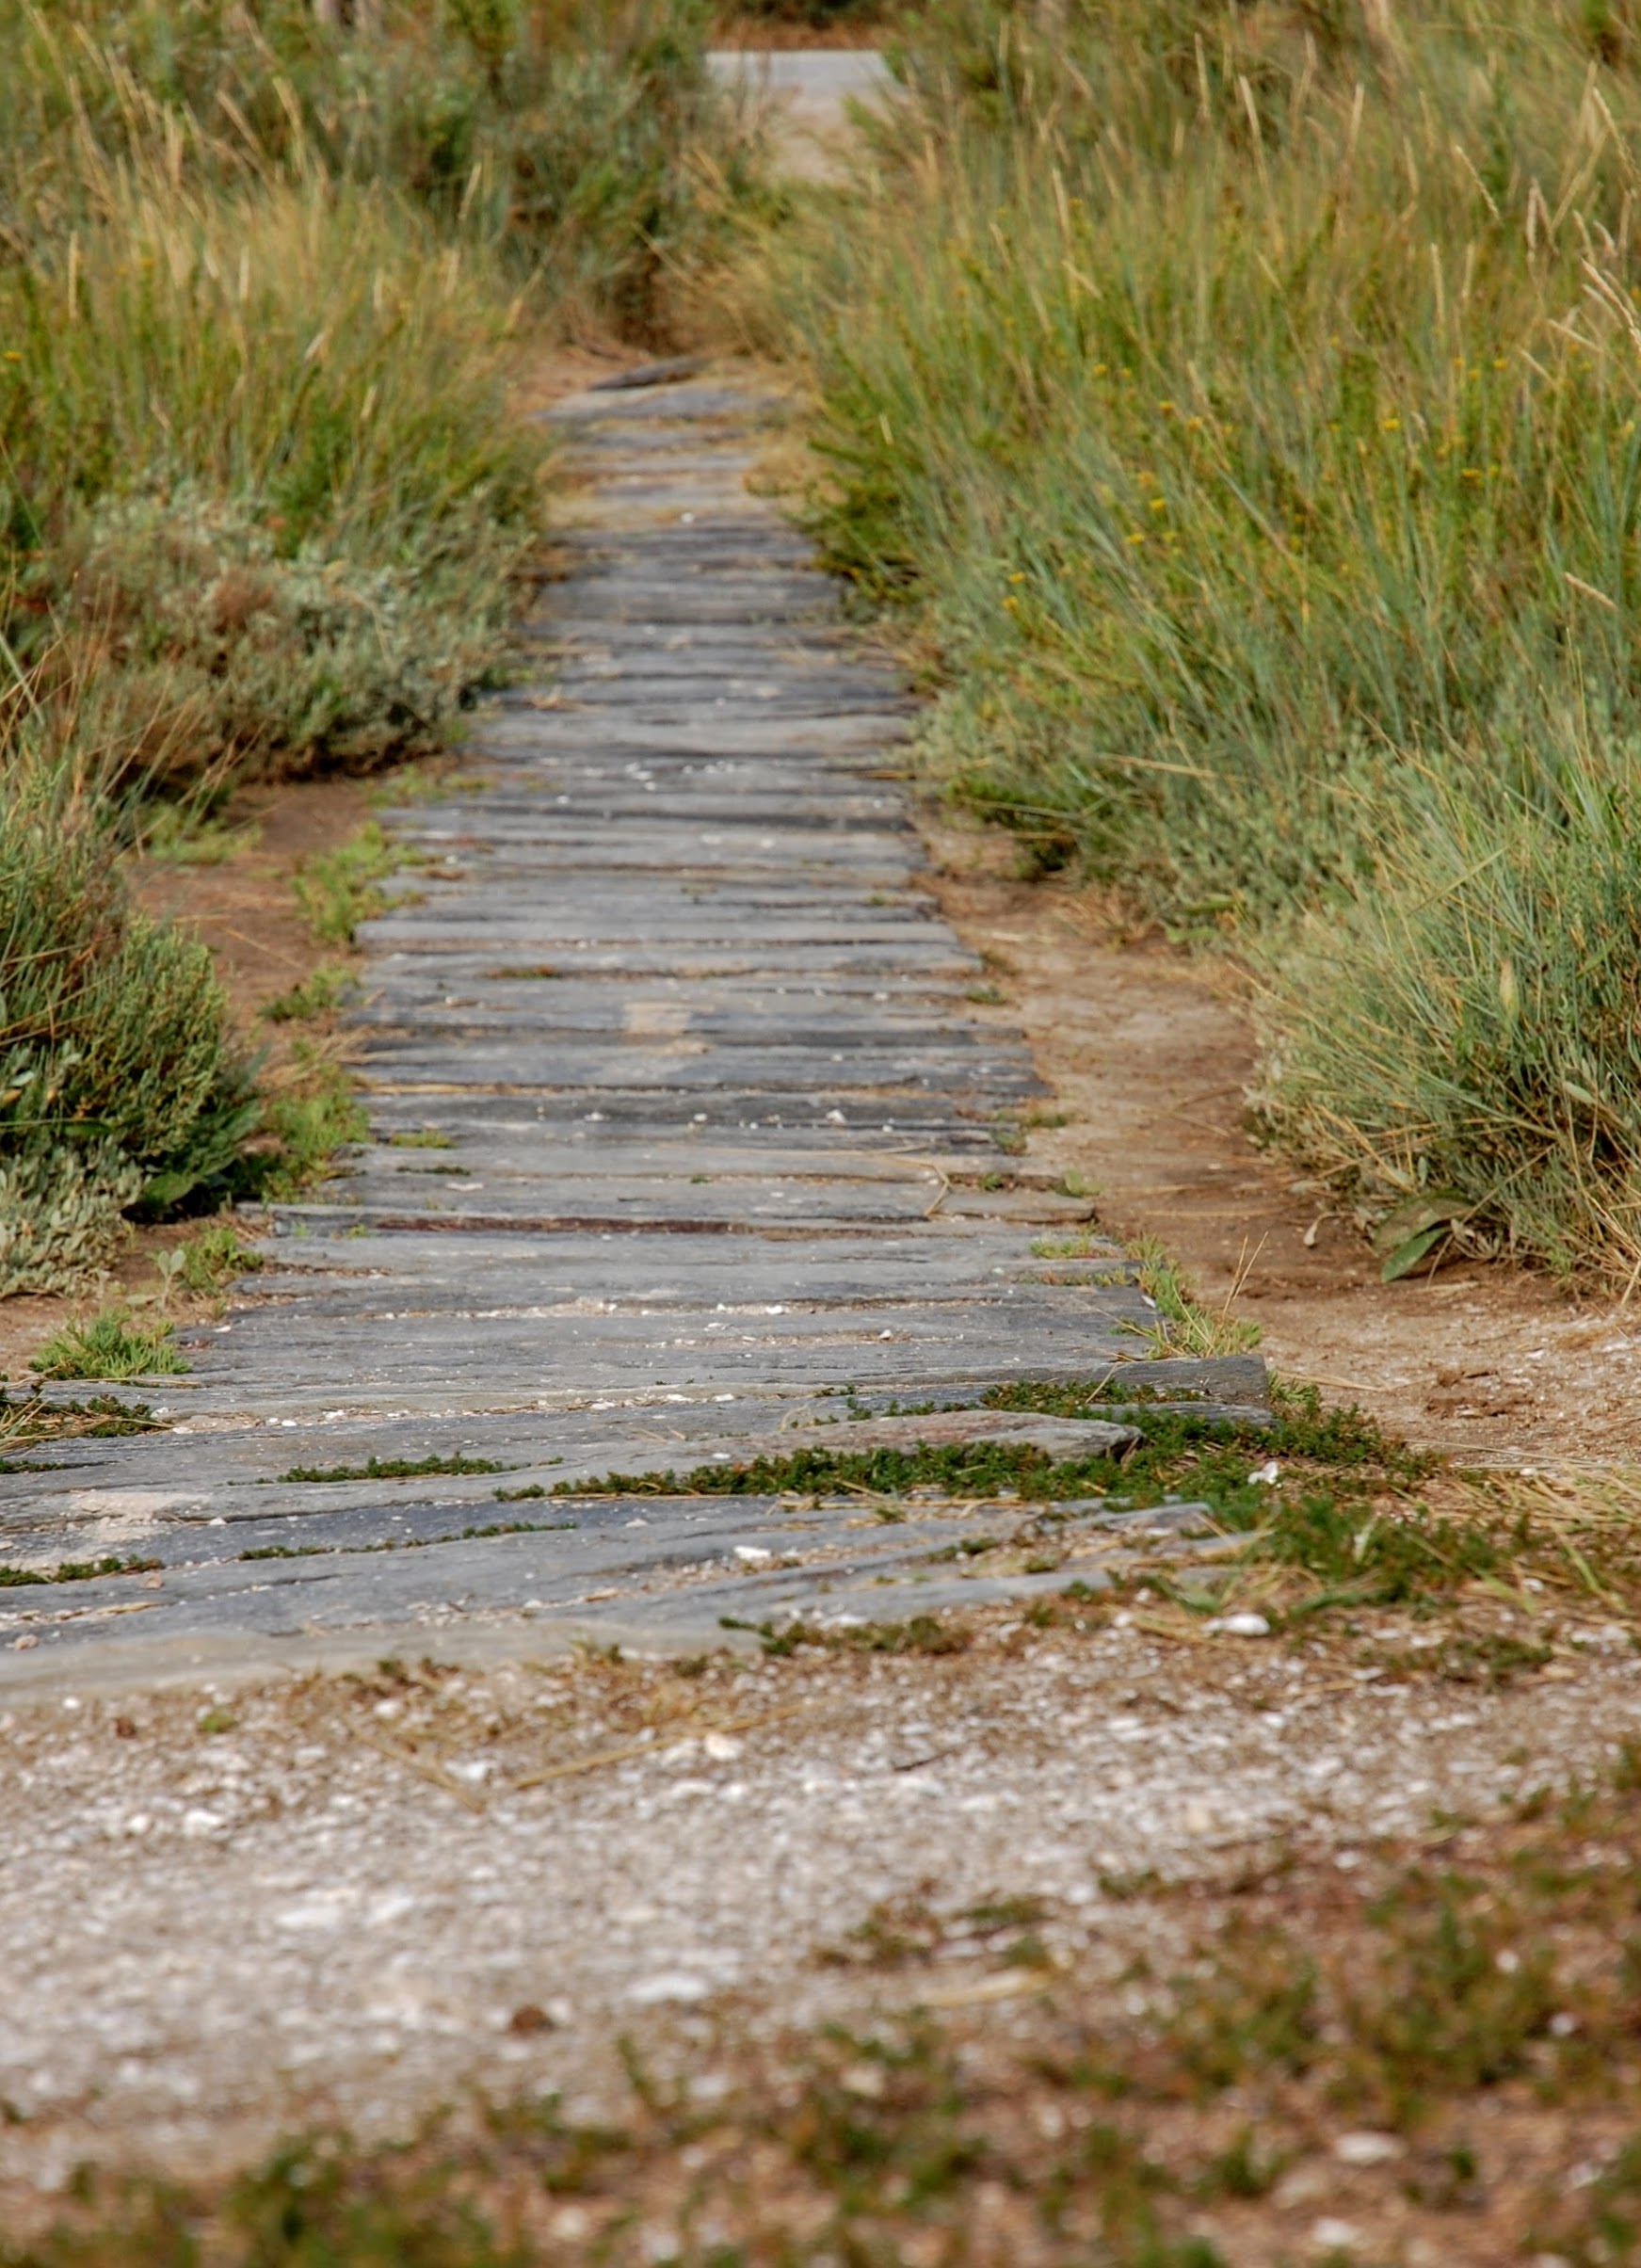
landscape, nature, grass, wood, road, trail, leaf, river, walkway, france, stream, green, autumn, oyster, island, soil, castle, waterway, passage, wetland, habitat, rural area, road surface, ol ron, natural environment, grass family, strong royer